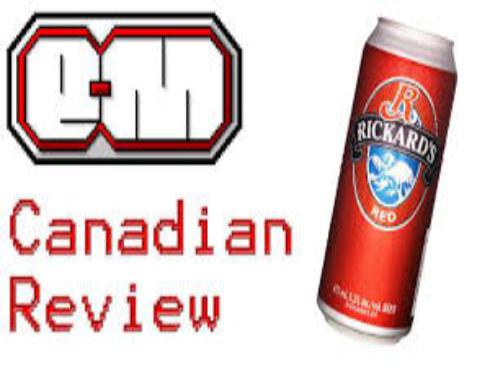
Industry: Food